The Cheerful Fraud

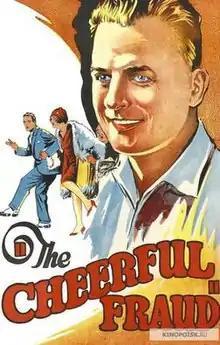

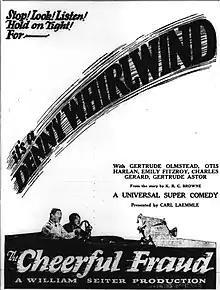
The Cheerful Fraud 1927 advertisement

The Cheerful Fraud is a 1927 American silent comedy film directed by William A. Seiter and starring Reginald Denny, Gertrude Olmstead, and Otis Harlan. It was produced and distributed by Universal Pictures. It is based on a 1925 novel of the same title by British writer Kenneth Robert Gordon Browne.